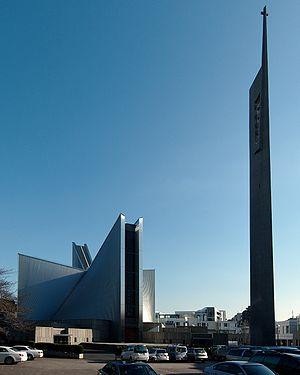
La cathédrale Sainte-Marie de Tokyo est située dans le quartier Sekiguchi, de l'arrondissement de Bunkyō, à Tokyo, au Japon. Elle est le siège de l'archidiocèse de Tokyo.